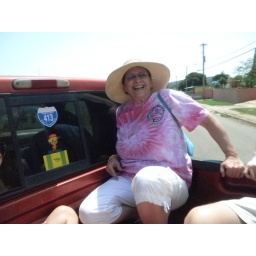
we got a ride to the beach in the back of a man's pickup truck